San Diego Zoo Wildlife Alliance

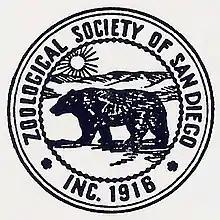
The Zoological Society's first official seal, used from 1917 to 1955, featured an image of a grizzly bear, and was replaced in response to the grizzly being declared extinct in California.

The Zoological Society's initial efforts focused on the creation of the San Diego Zoo. In January 1917 the Balboa Park Board agreed to furnish quarters in the park to establish a zoo, and to assist the society with maintenance. The Zoo began as a long row of animal homes along Park Boulevard ("little more than Menagerie Row", according to Wegeforth) for animals that had been rented for the Panama–California Exposition from a menagerie at the Wonderland Amusement Park in nearby Ocean Beach; Wonderland had gone out of business during the Exposition, and the animals were held jointly by the society, the Park Department, and the Mission Bay Corporation. Additional animals left over from the Exposition and scattered throughout Balboa Park included buffalo, deer, a pair of bears, ducks, and herds of Panama deer and elk; supervision of most of these animals was turned over to the new Zoo by the Park Department. Other early animals acquired by or donated to the Zoo included a badger, two lynxes, a gray fox, a coyote, two golden eagles, two rails, a whip snake, and a white goose. Stephens served as the active director of the Zoo during this time. The Zoological Society's first official seal was created, featuring an image of a grizzly bear (the animal depicted on the Flag of California).